BFI Southbank

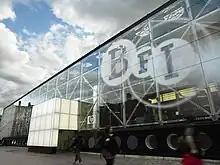
BFI Southbank

BFI Southbank (from 1951 to 2007, known as the National Film Theatre) is the leading repertory cinema in the United Kingdom, specialising in seasons of classic, independent and non-English language films.